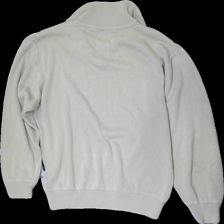
View: back
Type: Sweater
Category: Men
Brand: Missing
Colors: Beige, Black
Material: 60% acryl 40% cott
Cut: Regular
Season: All
Stains: Major
Price range: <50
Recommended usage: Export